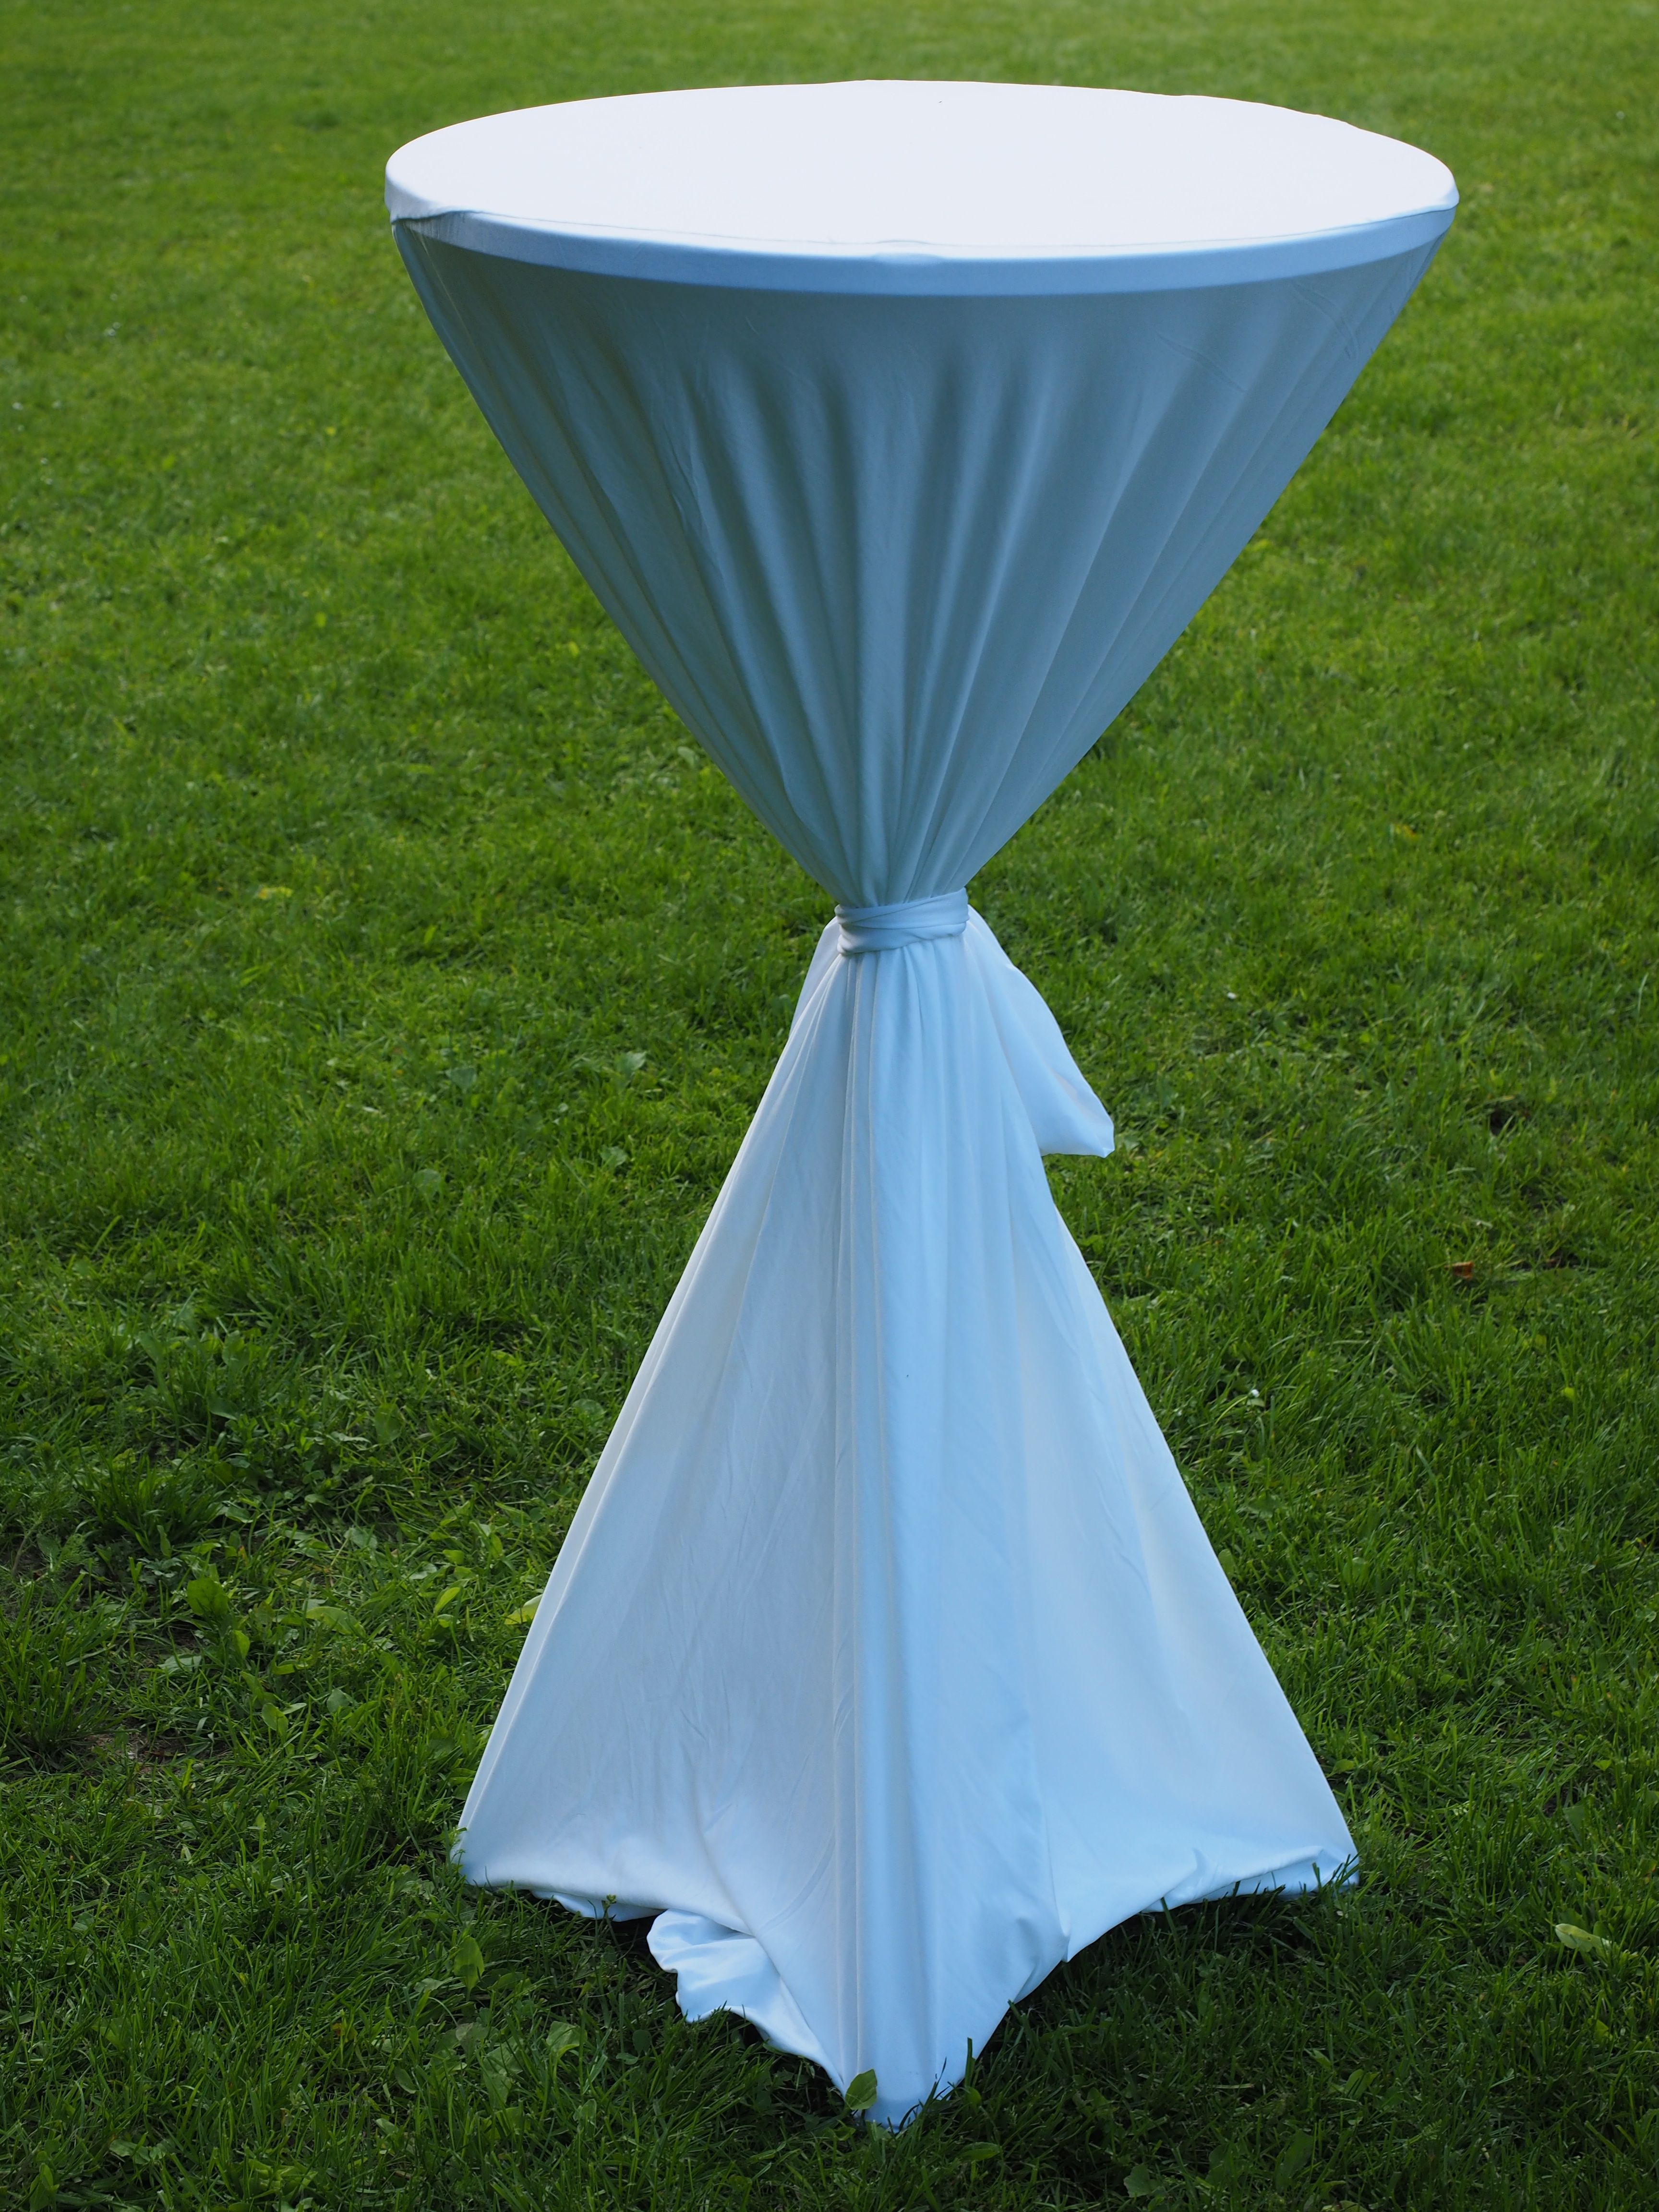
table, lawn, wheel, celebration, green, blue, furniture, dressed up, festival, bar table